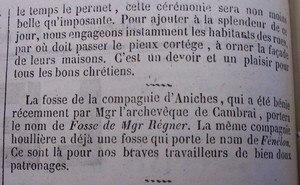
Article journal
La Compagnie des mines d'Aniche était une compagnie qui exploitait des mines de charbon dans la région Nord-Pas-de-Calais en France et qui possédait aussi des usines et des lavoirs.